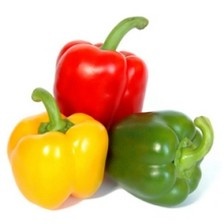
Label: capsicum